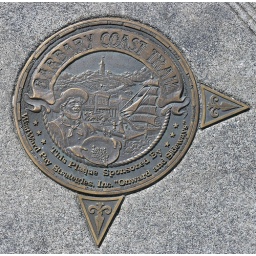
A bronze sign in the pavement indicates the route of the Barbary Coast Trail through San Francisco